Black Sun (manga)

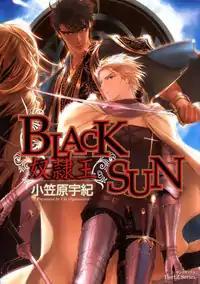
Cover of the first Japanese volume

is a Japanese manga written and illustrated by Uki Ogasawara. It is licensed in North America by Digital Manga Publishing, which released the manga on 4 November 2008.